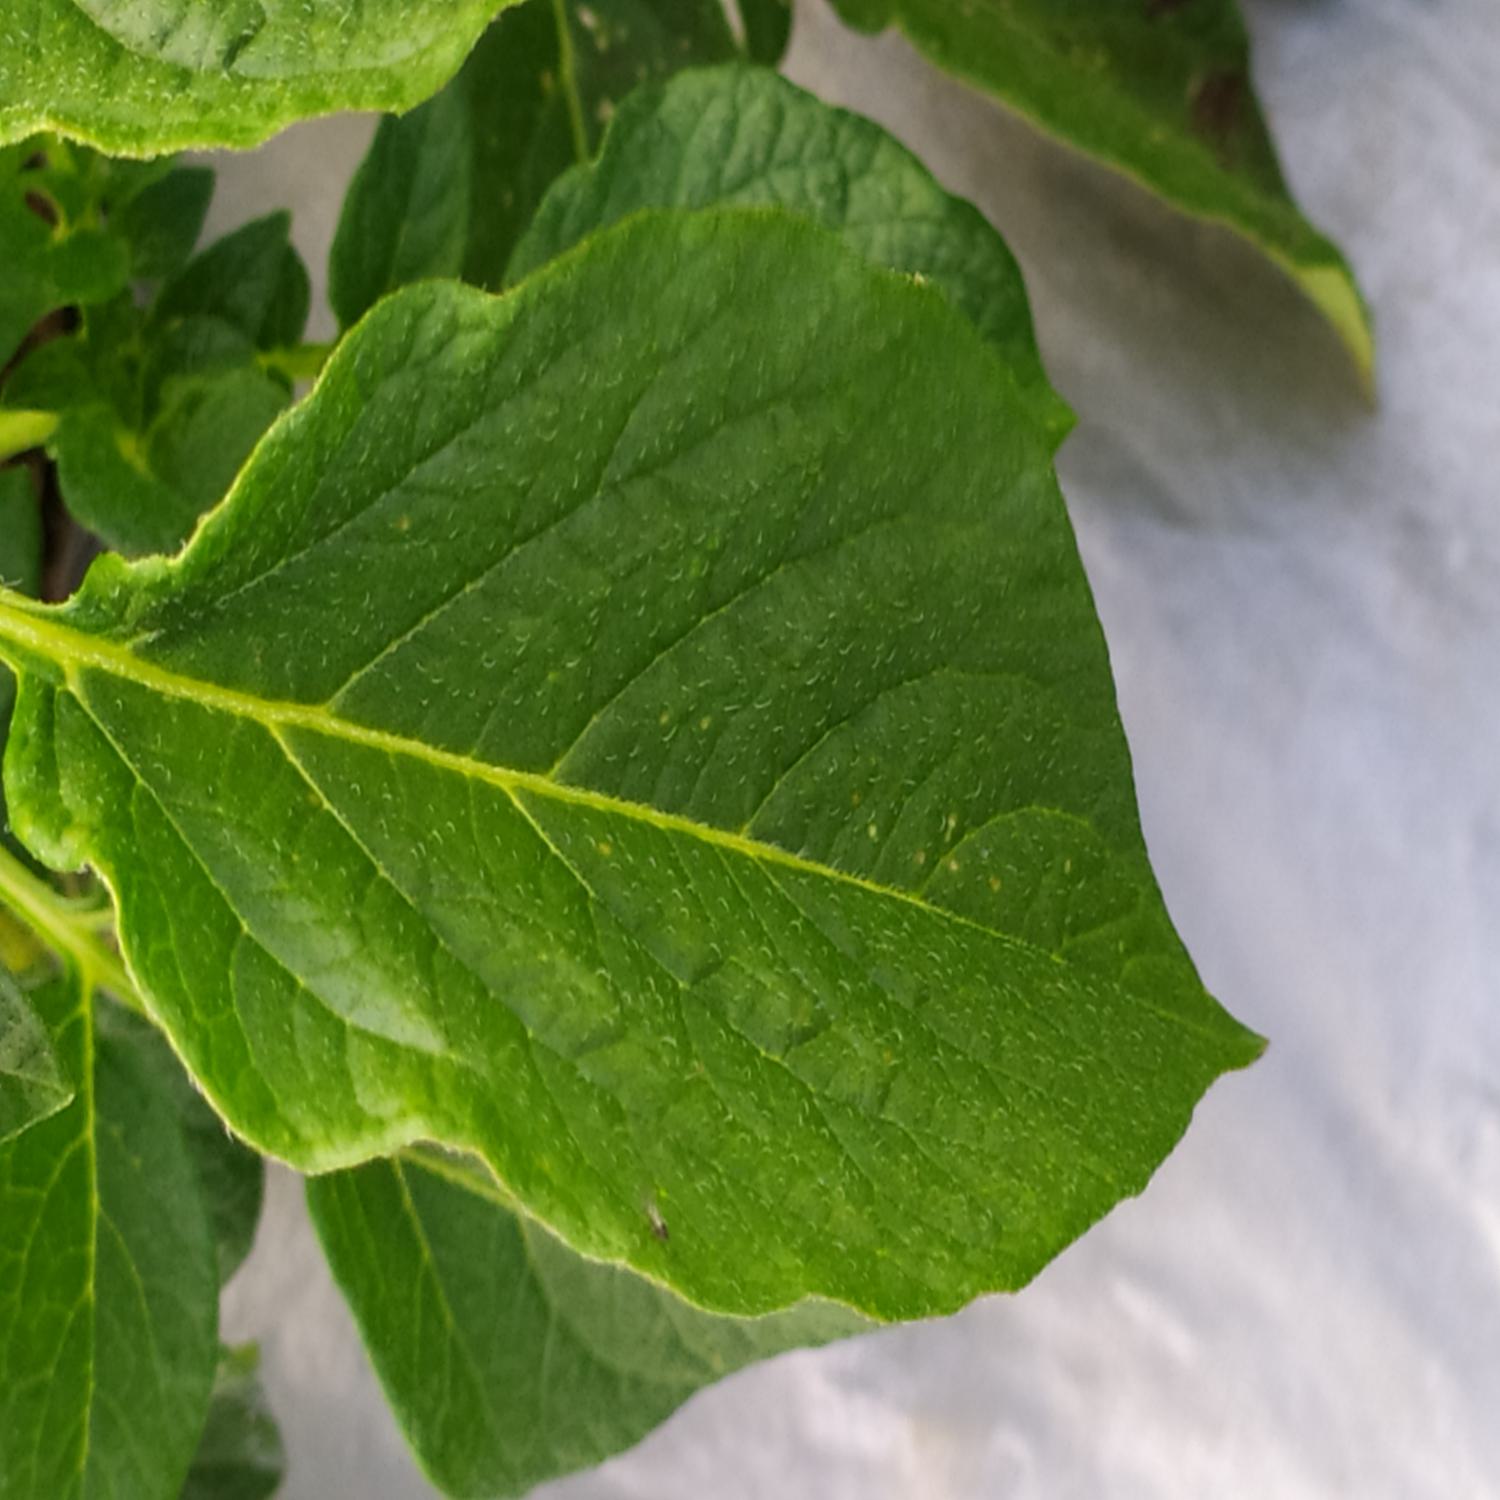
Label: Pest